Unblack metal

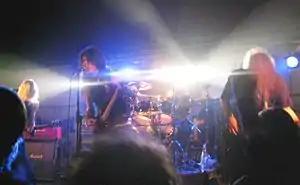
Frosthardr live at Immortal Metal Fest 2005, Finland. The group appeared on the "Murder Music - Black Metal" documentary, and has performed at the American Cornerstone Festival.

In 2006, Admonish achieved wider notice when twins Emil (guitar) and Jonas Karlsson (bass) both appeared on the MTV Europe show "Pimp My Ride International". On that show, in which their car was modified, the twins advertised their band and Admonish's music was played.